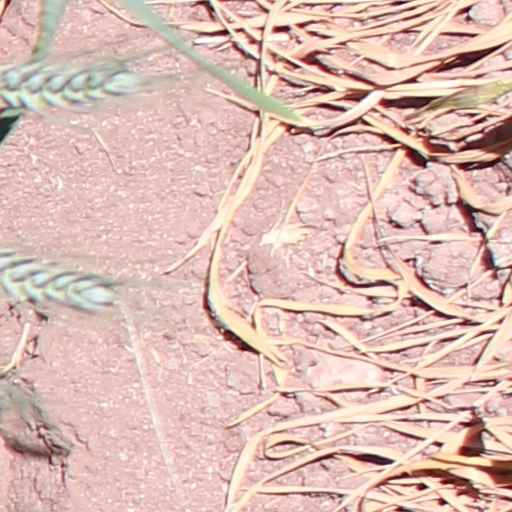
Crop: wheat